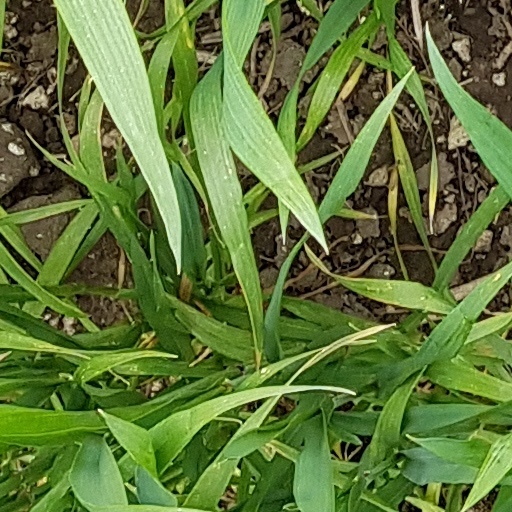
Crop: wheat